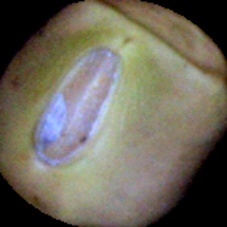
Label: Immature